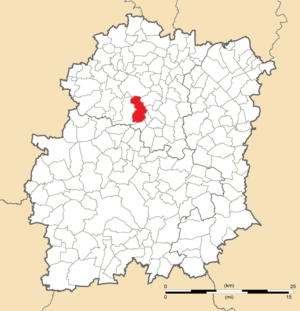
Carte de position d'Ollainville en Essonne (91)
Ollainville est une commune française située à trente-deux kilomètres au sud-ouest de Paris dans le département de l'Essonne en région Île-de-France.